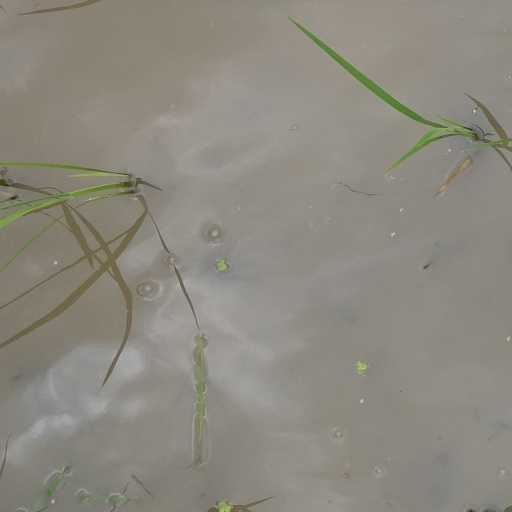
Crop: rice